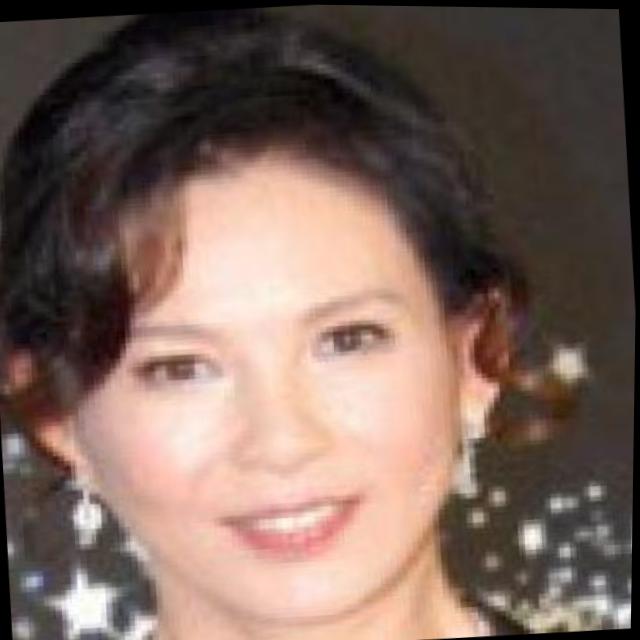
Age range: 45-64